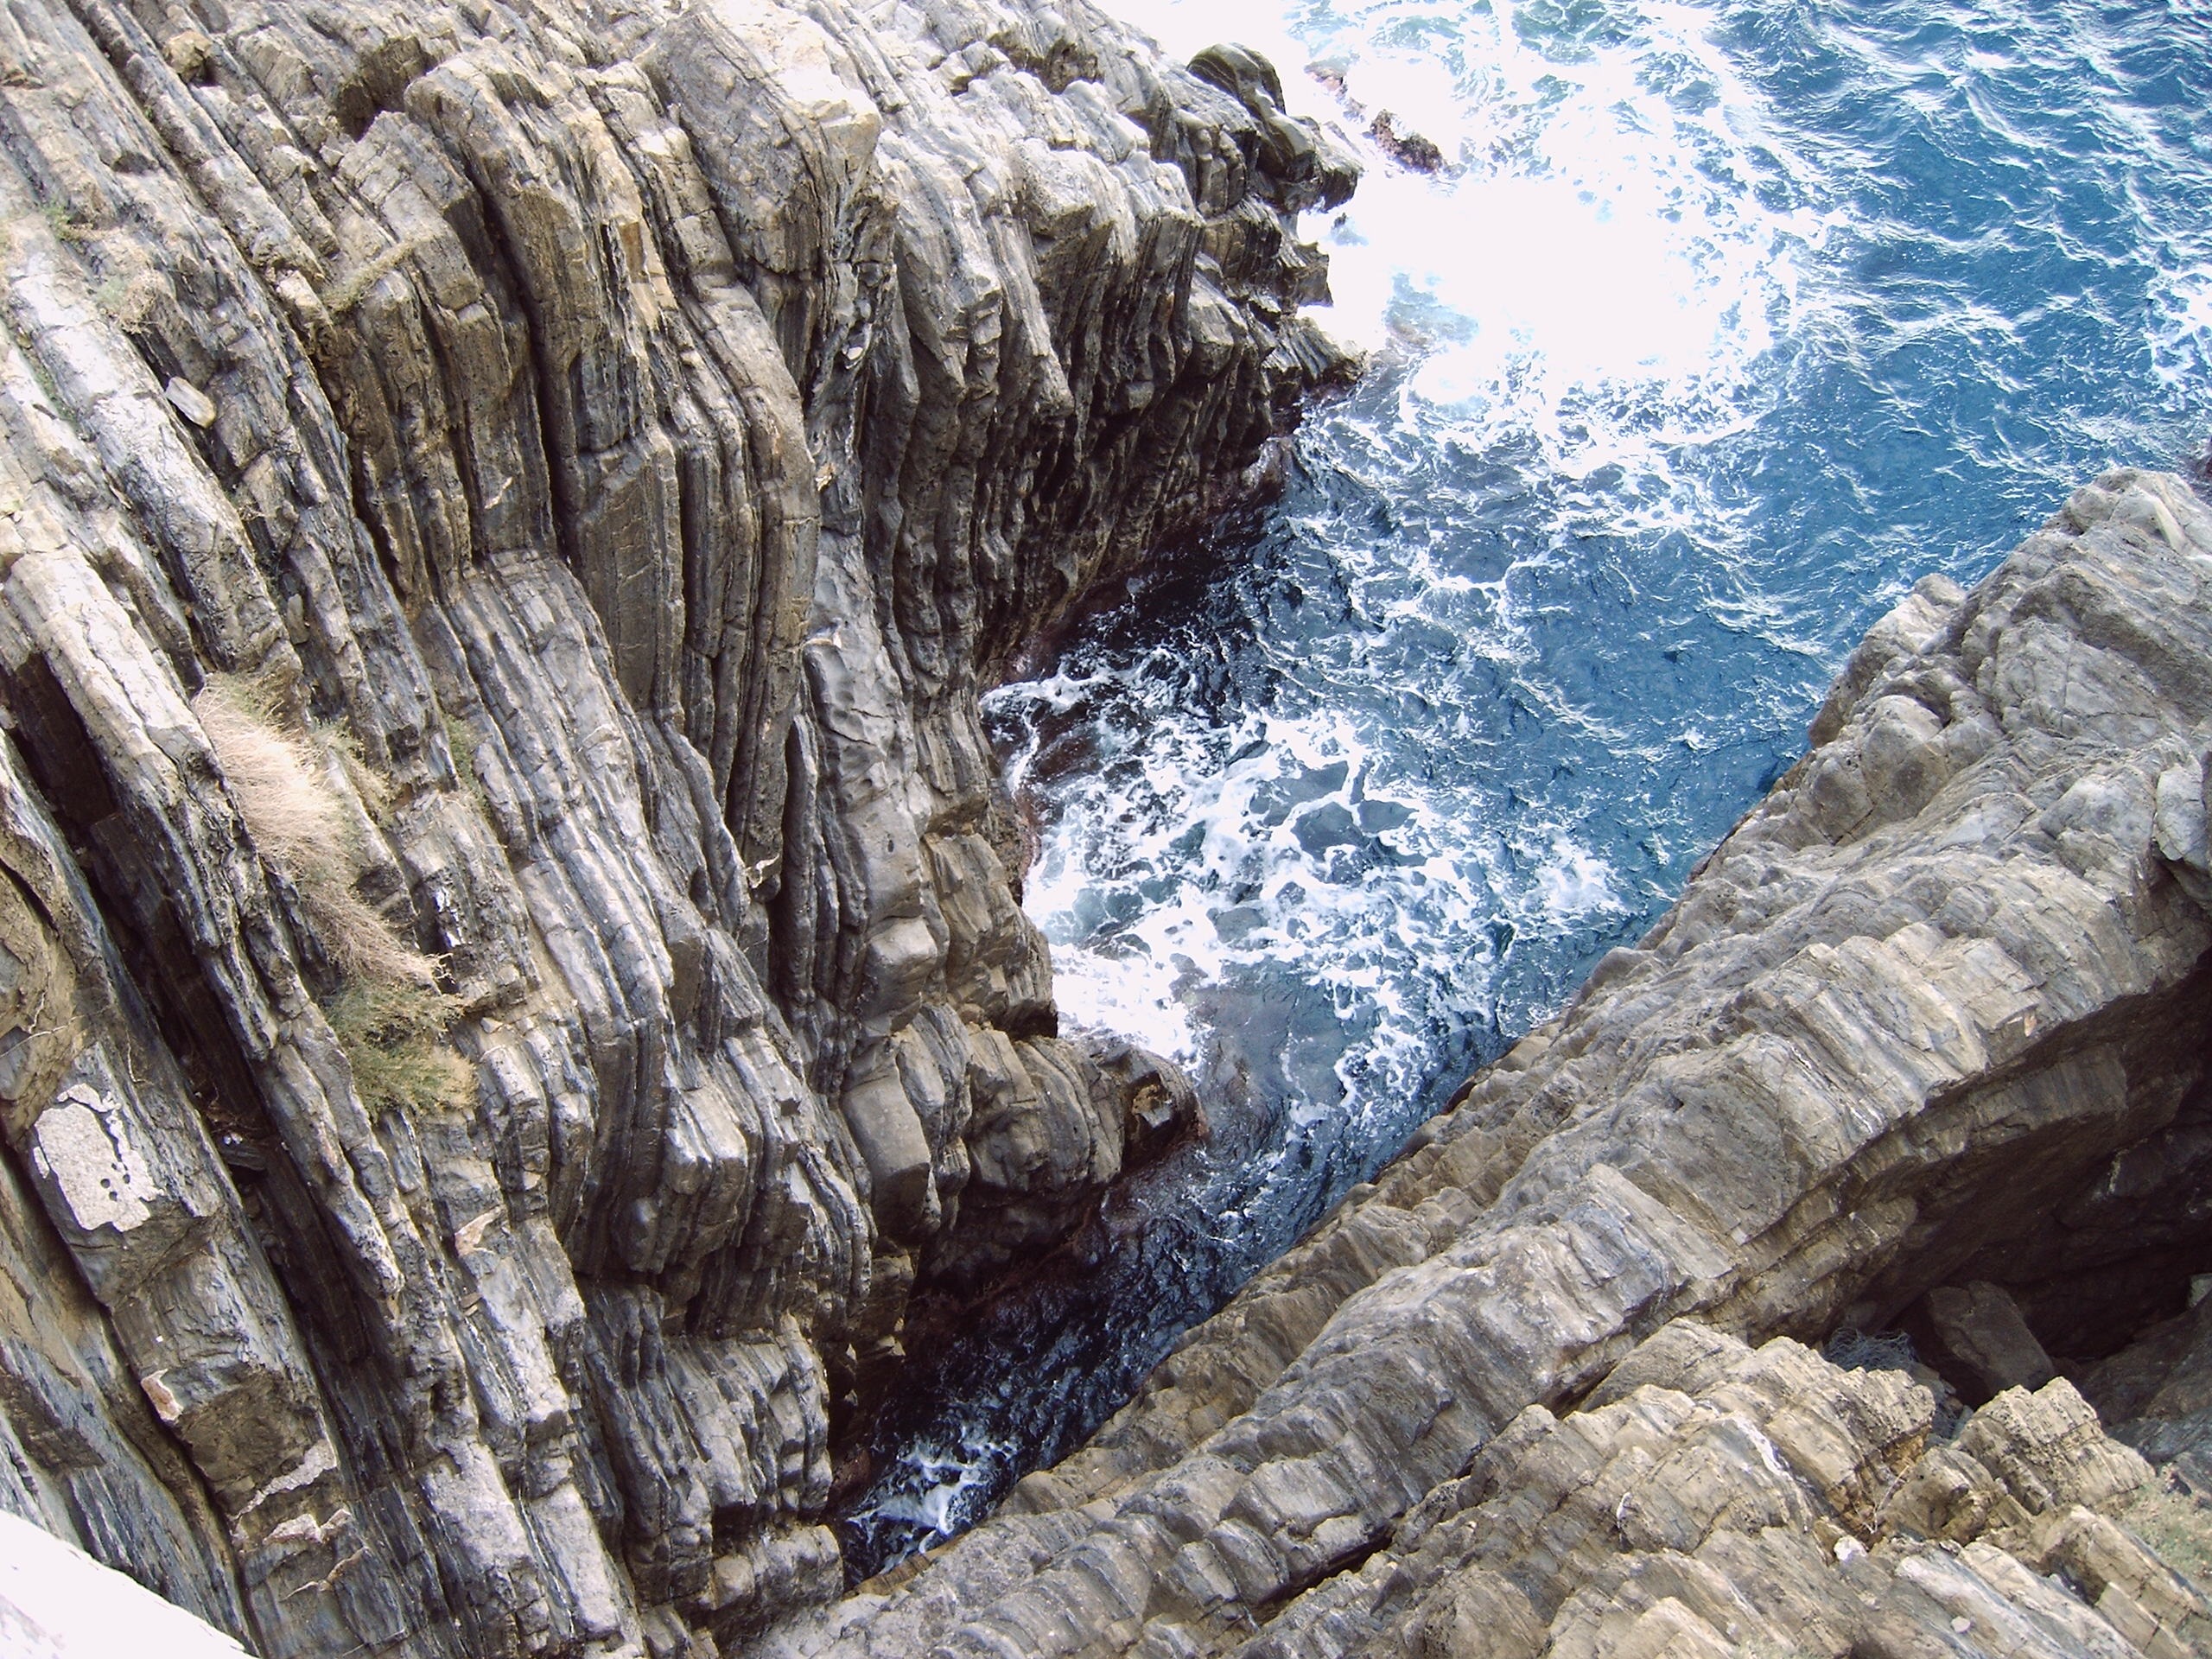
sea, coast, water, rock, formation, cliff, italy, terrain, rocks, geology, deep, depth, water feature, liguria, cinque terre, sestri levante